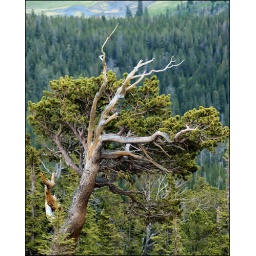
Shaped by winds and heavy snows, lone pine tree in Rocky Mountain National Park.